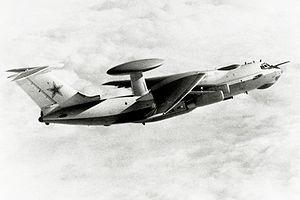
L'Iliouchine A-50 ou Beriev A-50 est un avion de détection et de commandement aéroporté quadriréacteur en service depuis 1984.
La Voyska PVO est la transcription phonétique de l'expression russe Войска ПВО qui signifie force de défense anti-aérienne, c’est-à-dire jusqu'en 1991 celle de l'Union soviétique, et depuis celle de la Fédération de Russie.